Upulvan

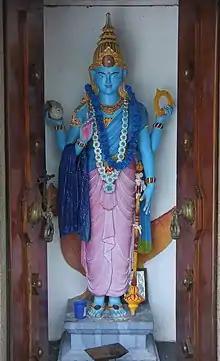
Statue Upulvan-Vishnu, Seema Malaka, Sri Lanka

Upulvan (Sanskrit: Utpalavarna), also known as Vishnu ("Vishnu deviyo") is a guardian deity (Pali: Khettapala; Sanskrit: Kshetrapala) of Sri Lanka. Sri Lankan Buddhists believe him also as a protector of the Buddhism in the country. The name Upulvan depicts his body colour which means "blue water lily coloured". The cult of Upulvan started during the medieval period in Sri Lanka. According to the local lore and legend, Upulvan is the god whom the Buddha entrusted with the guardianship of Sri Lanka and Buddha Śāsana of the country.